Anarchism in China

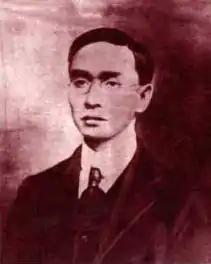
Liu Shifu, a leading member of the Guangzhou anarchist group.

Following his release from prison, Liu Shaobin began to increasingly gravitate towards anarchism and socialism, having read the materials published by the Paris and Tokyo groups, as well as the publication of the Revolutionary Alliance. As part of his activities in the Assassination Corps, he took a trip to Shanghai, in which he intended to assassinate the new head of state Yuan Shikai. However, upon arriving at a Buddhist monastery near West Lake, he renounced assassination and converted fully to anarchism, changing his name to Liu Shifu. At a meeting in Hangzhou, Shifu established the Conscience Society, an anarchist self-improvement group which took up many of the same practices as the Promote Virtue Society established by the Paris Group.